Roop – Mard Ka Naya Swaroop

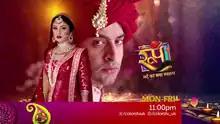

Roop – Mard Ka Naya Swaroop is an Indian television series that aired on Colors TV from 28 May 2018 to 17 May 2019. The series challenges stereotypes and aims to redefine the new age man, who doesn't consider being sensitive a sign of femininity. It stars Shashank Vyas and Donal Bisht.